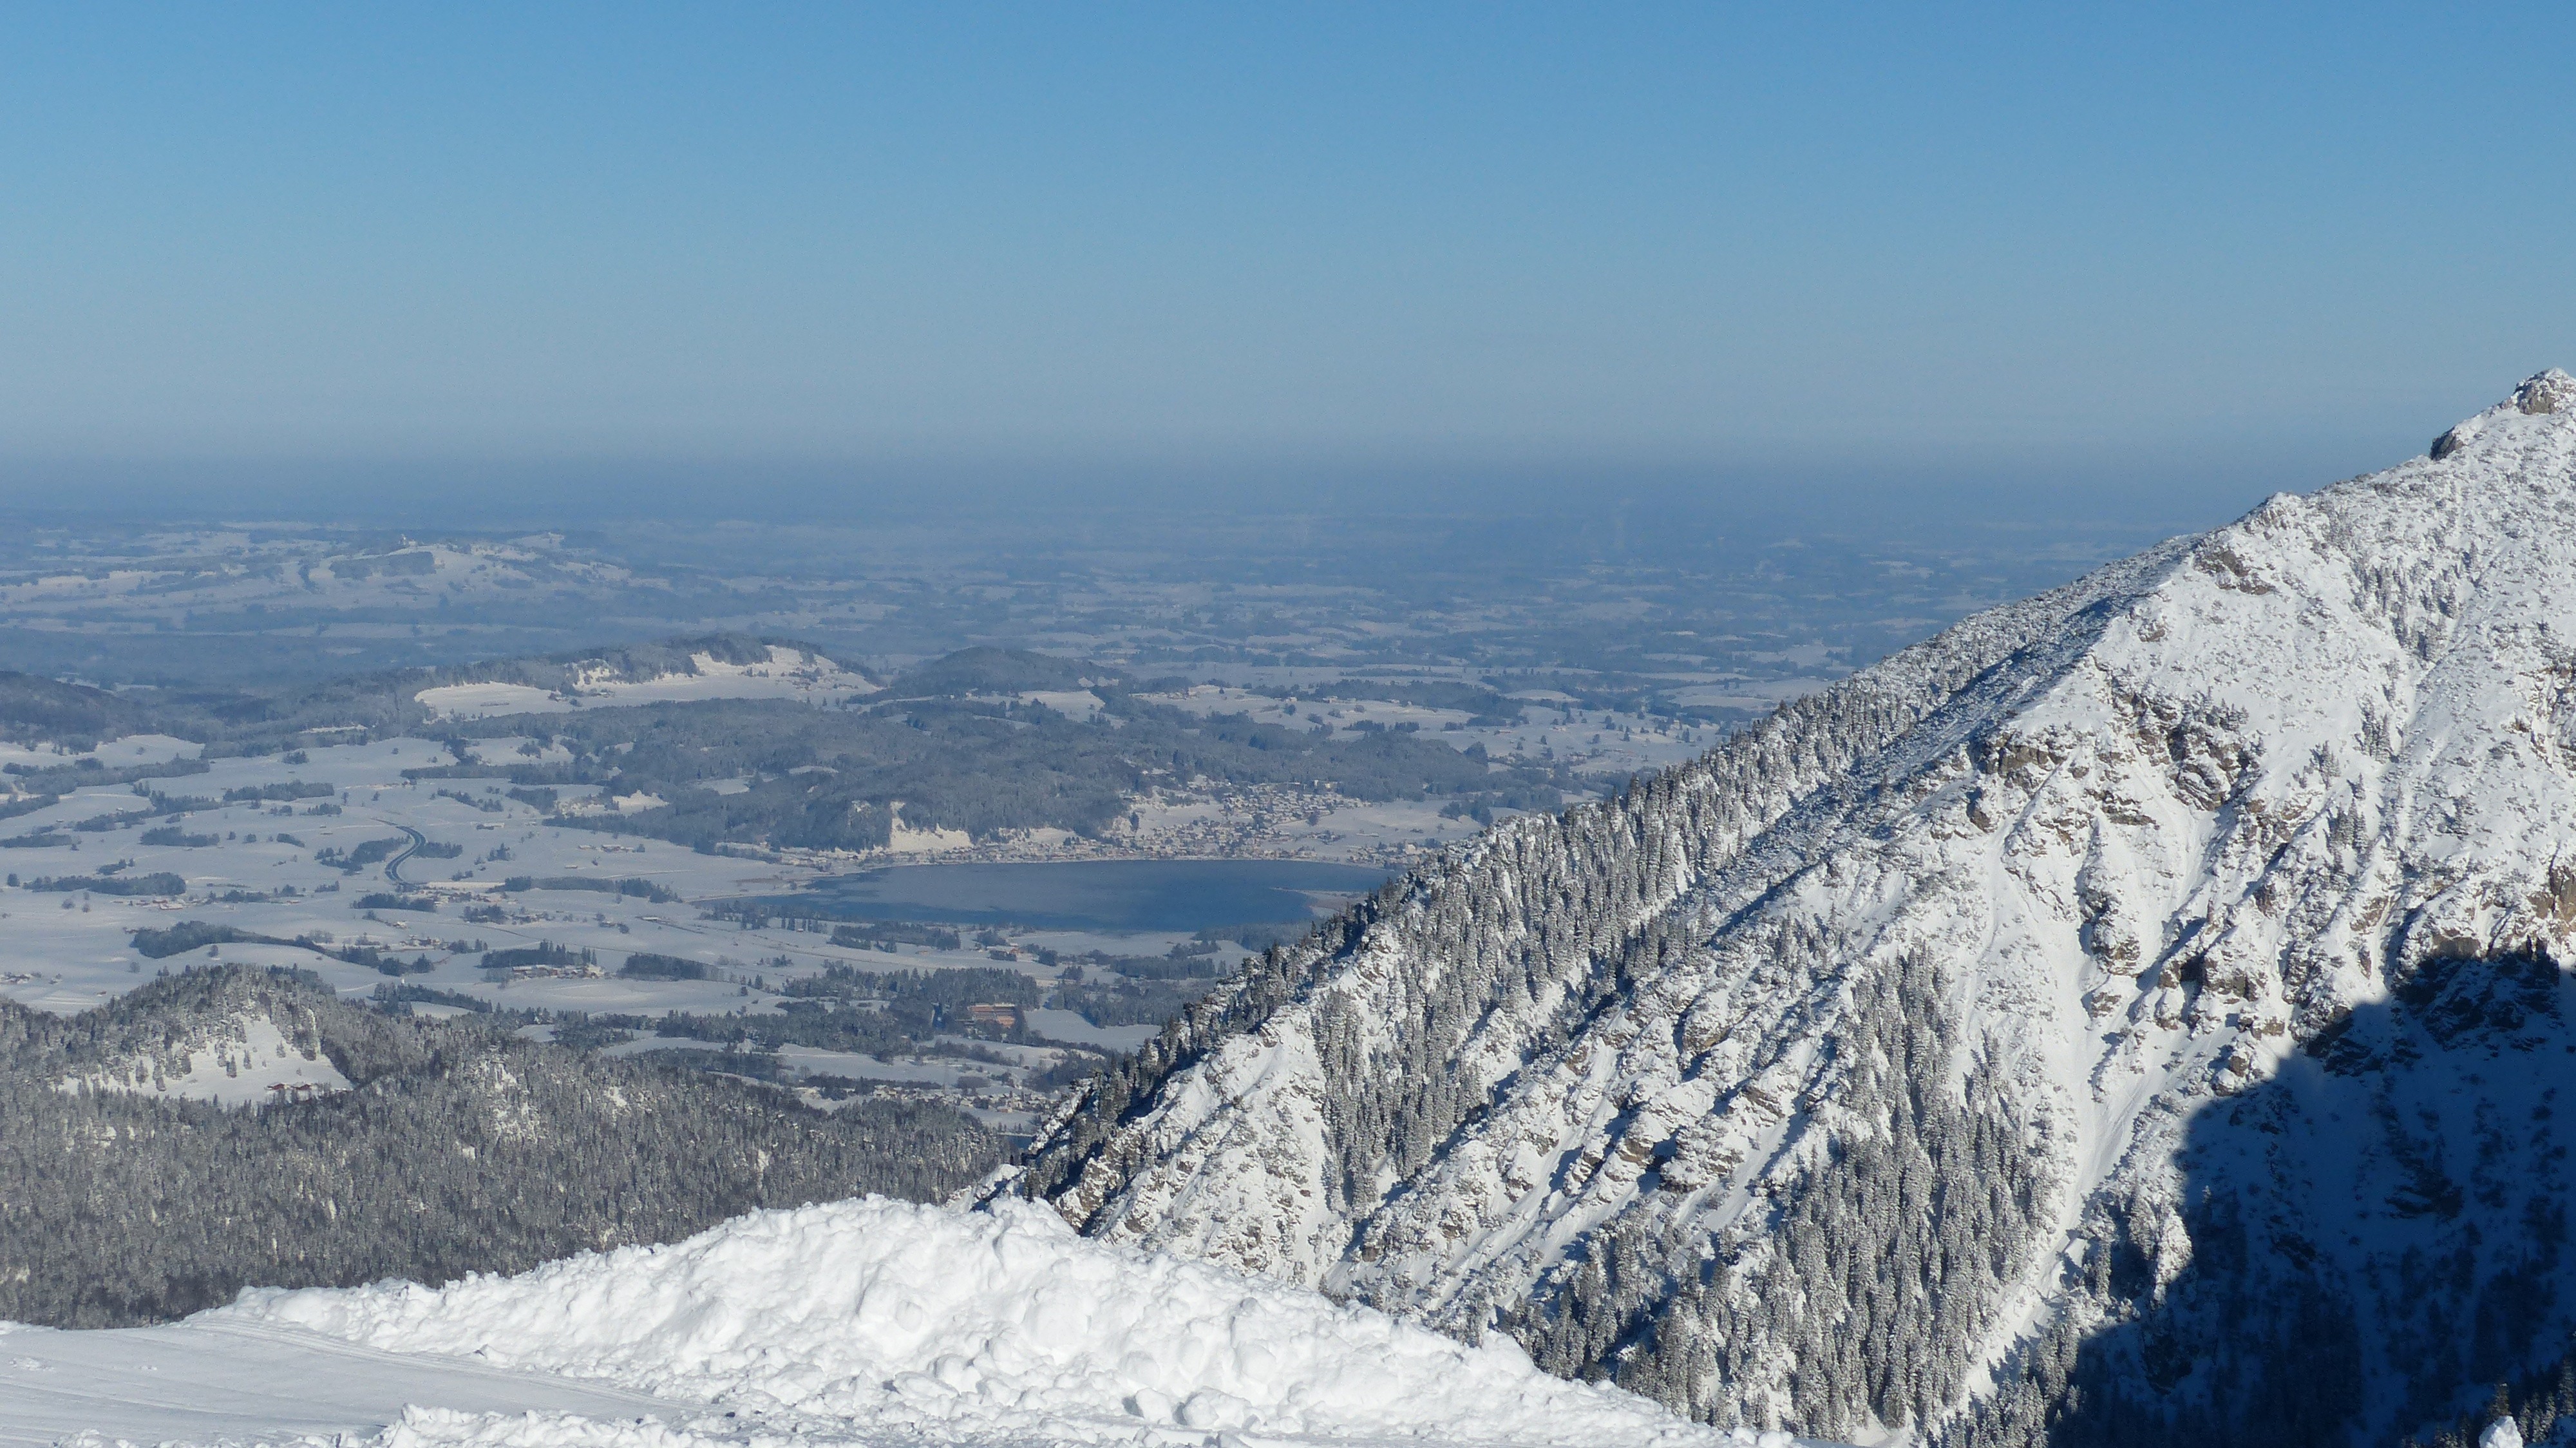
mountain, snow, winter, lake, adventure, mountain range, weather, snowy, season, ridge, summit, mountaineering, alps, gran, plateau, fell, cirque, wintry, piste, tyrol, landform, ski touring, mountain pass, ski mountaineering, tannheimertal, geographical feature, mountainous landforms, geological phenomenon, f ssener j chle, sonnenalpe, direction north